Aghasura

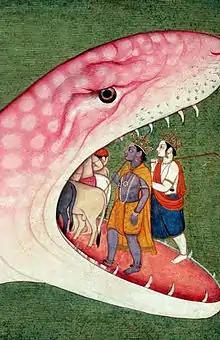
Krishna enters the mouth of Aghasura

Aghasura (Sanskrit: अघासुर) is an asura featured in Hindu literature, most notably in the Bhagavata Purana. He was one of Kamsa's generals, and the elder brother of the demoness Putana and Bakasura.